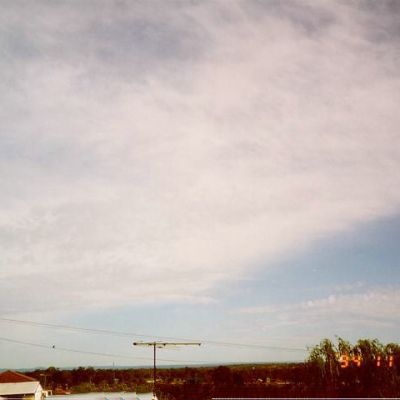
Cloud type: Cirrostratus (Cs)